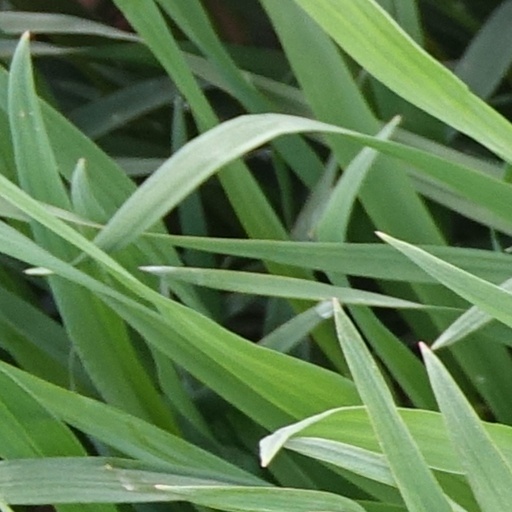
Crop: wheat